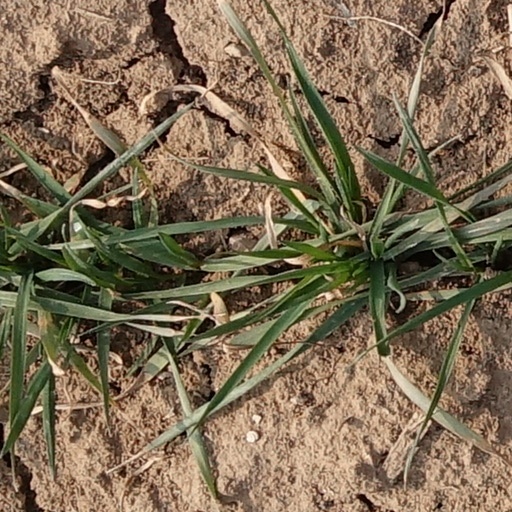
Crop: wheat